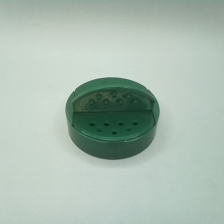
Color: green
Cap type: dual flip-top cap